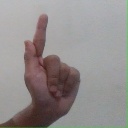
अक्षर: ळ